Frederik Nielsen

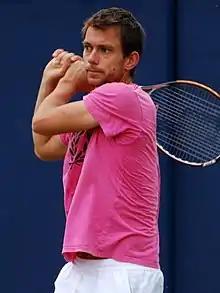
Nielsen in 2013.

Frederik Løchte Nielsen (born 27 August 1983) is a Danish tennis coach and a former professional player. A Wimbledon men's doubles champion, he peaked at world No. 17 in the rankings in April 2013. Nielsen reached five other doubles finals on the ATP Tour, winning two more titles.